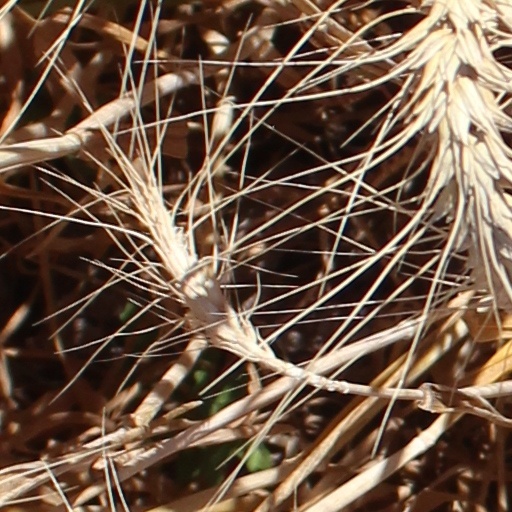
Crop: wheat